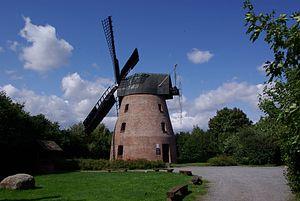
Söhlde est une municipalité allemande du land de Basse-Saxe et l'arrondissement de Hildesheim.